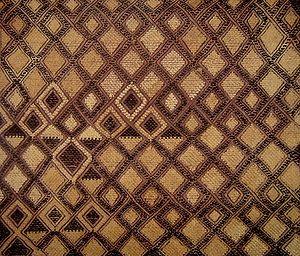
L'anthropologie de l'art est une science sociale qui s'attachait historiquement à étudier les productions plastiques et picturales des sociétés humaines dites « traditionnelles », « sans écriture » ou « primitives ».
La culture de la République démocratique du Congo reflète la diversité des centaines de groupes ethniques habitant le pays et leurs coutumes. Aux bouches du fleuve succèdent une dense forêt dans le bassin du fleuve Congo, et une savane sur les plateaux du centre, la région le plus densément peuplée du pays en dehors de l'agglomération de Kinshasa. Depuis la fin du XIXᵉ siècle, les modes de vie traditionnels ont été modifiés à la suite de la colonisation, les luttes pour l'indépendance, la mainmise sur le pays par Mobutu Sese Seko, et plus récemment les Première et Deuxième Guerre du Congo. Malgré ces influences, les coutumes et les cultures traditionnelles du Congo restent en grande partie préservées.